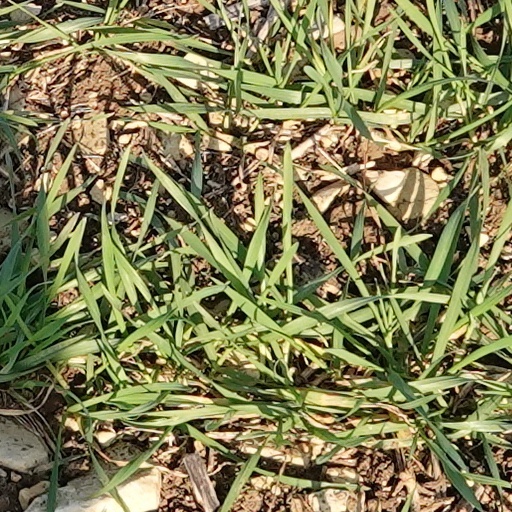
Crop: wheat